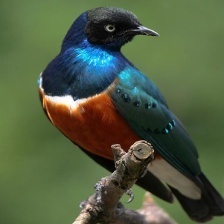
Species: SUPERB STARLING
Scientific name: LAMPROTORNIS SUPERBUS